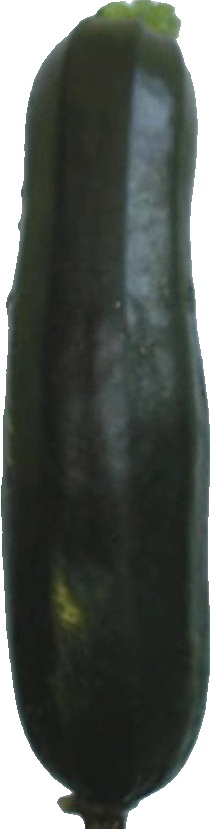
Label: zucchini_dark_1